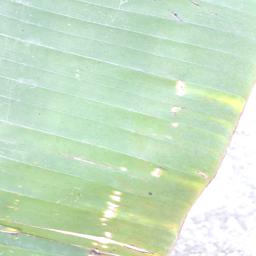
Label: POTASSIUM DEFICIENCY